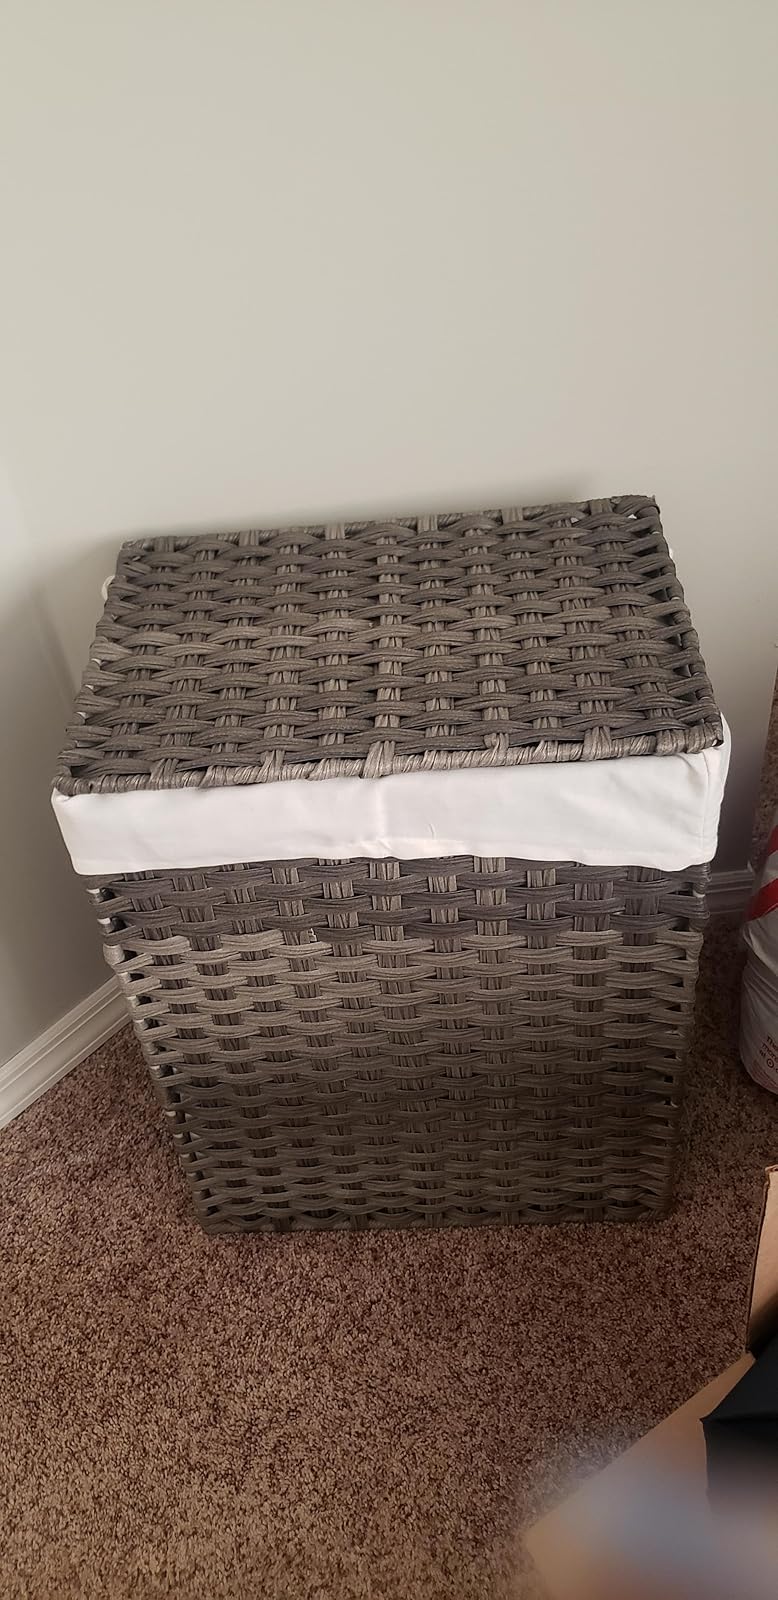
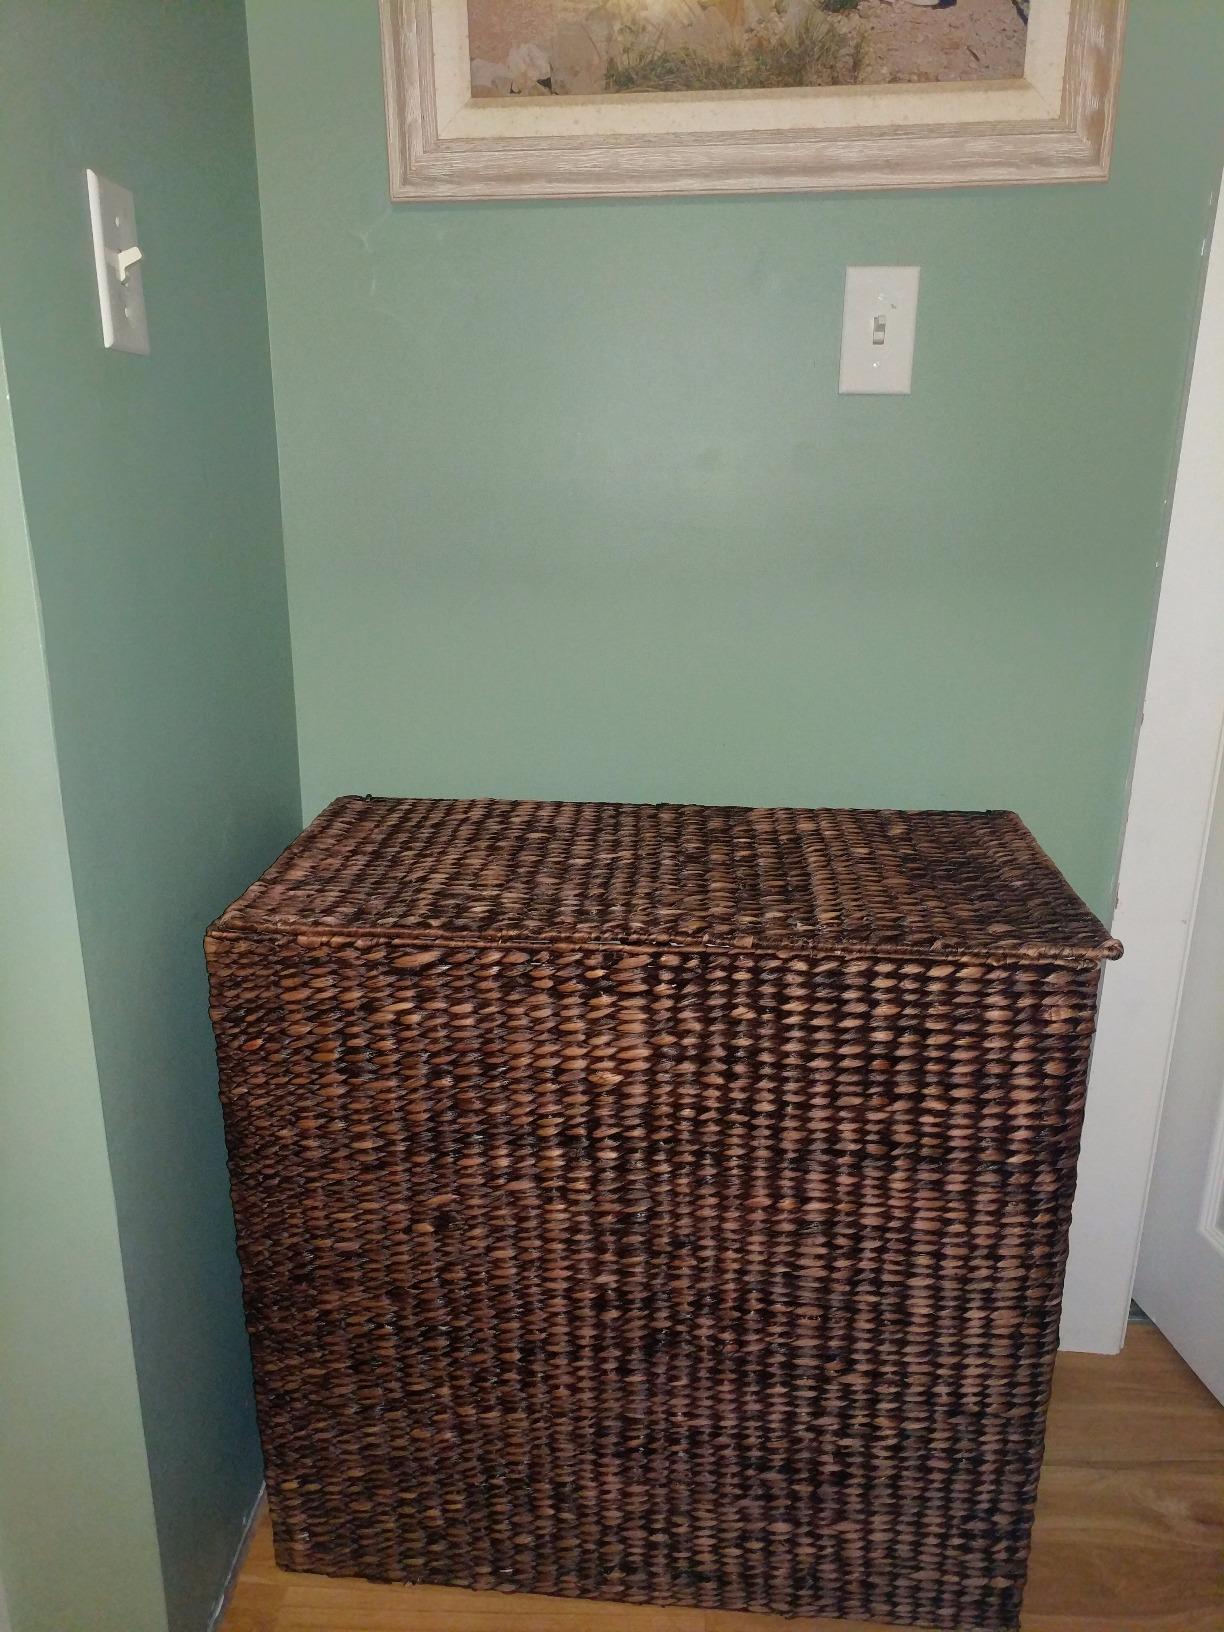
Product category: items_hamper
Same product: no